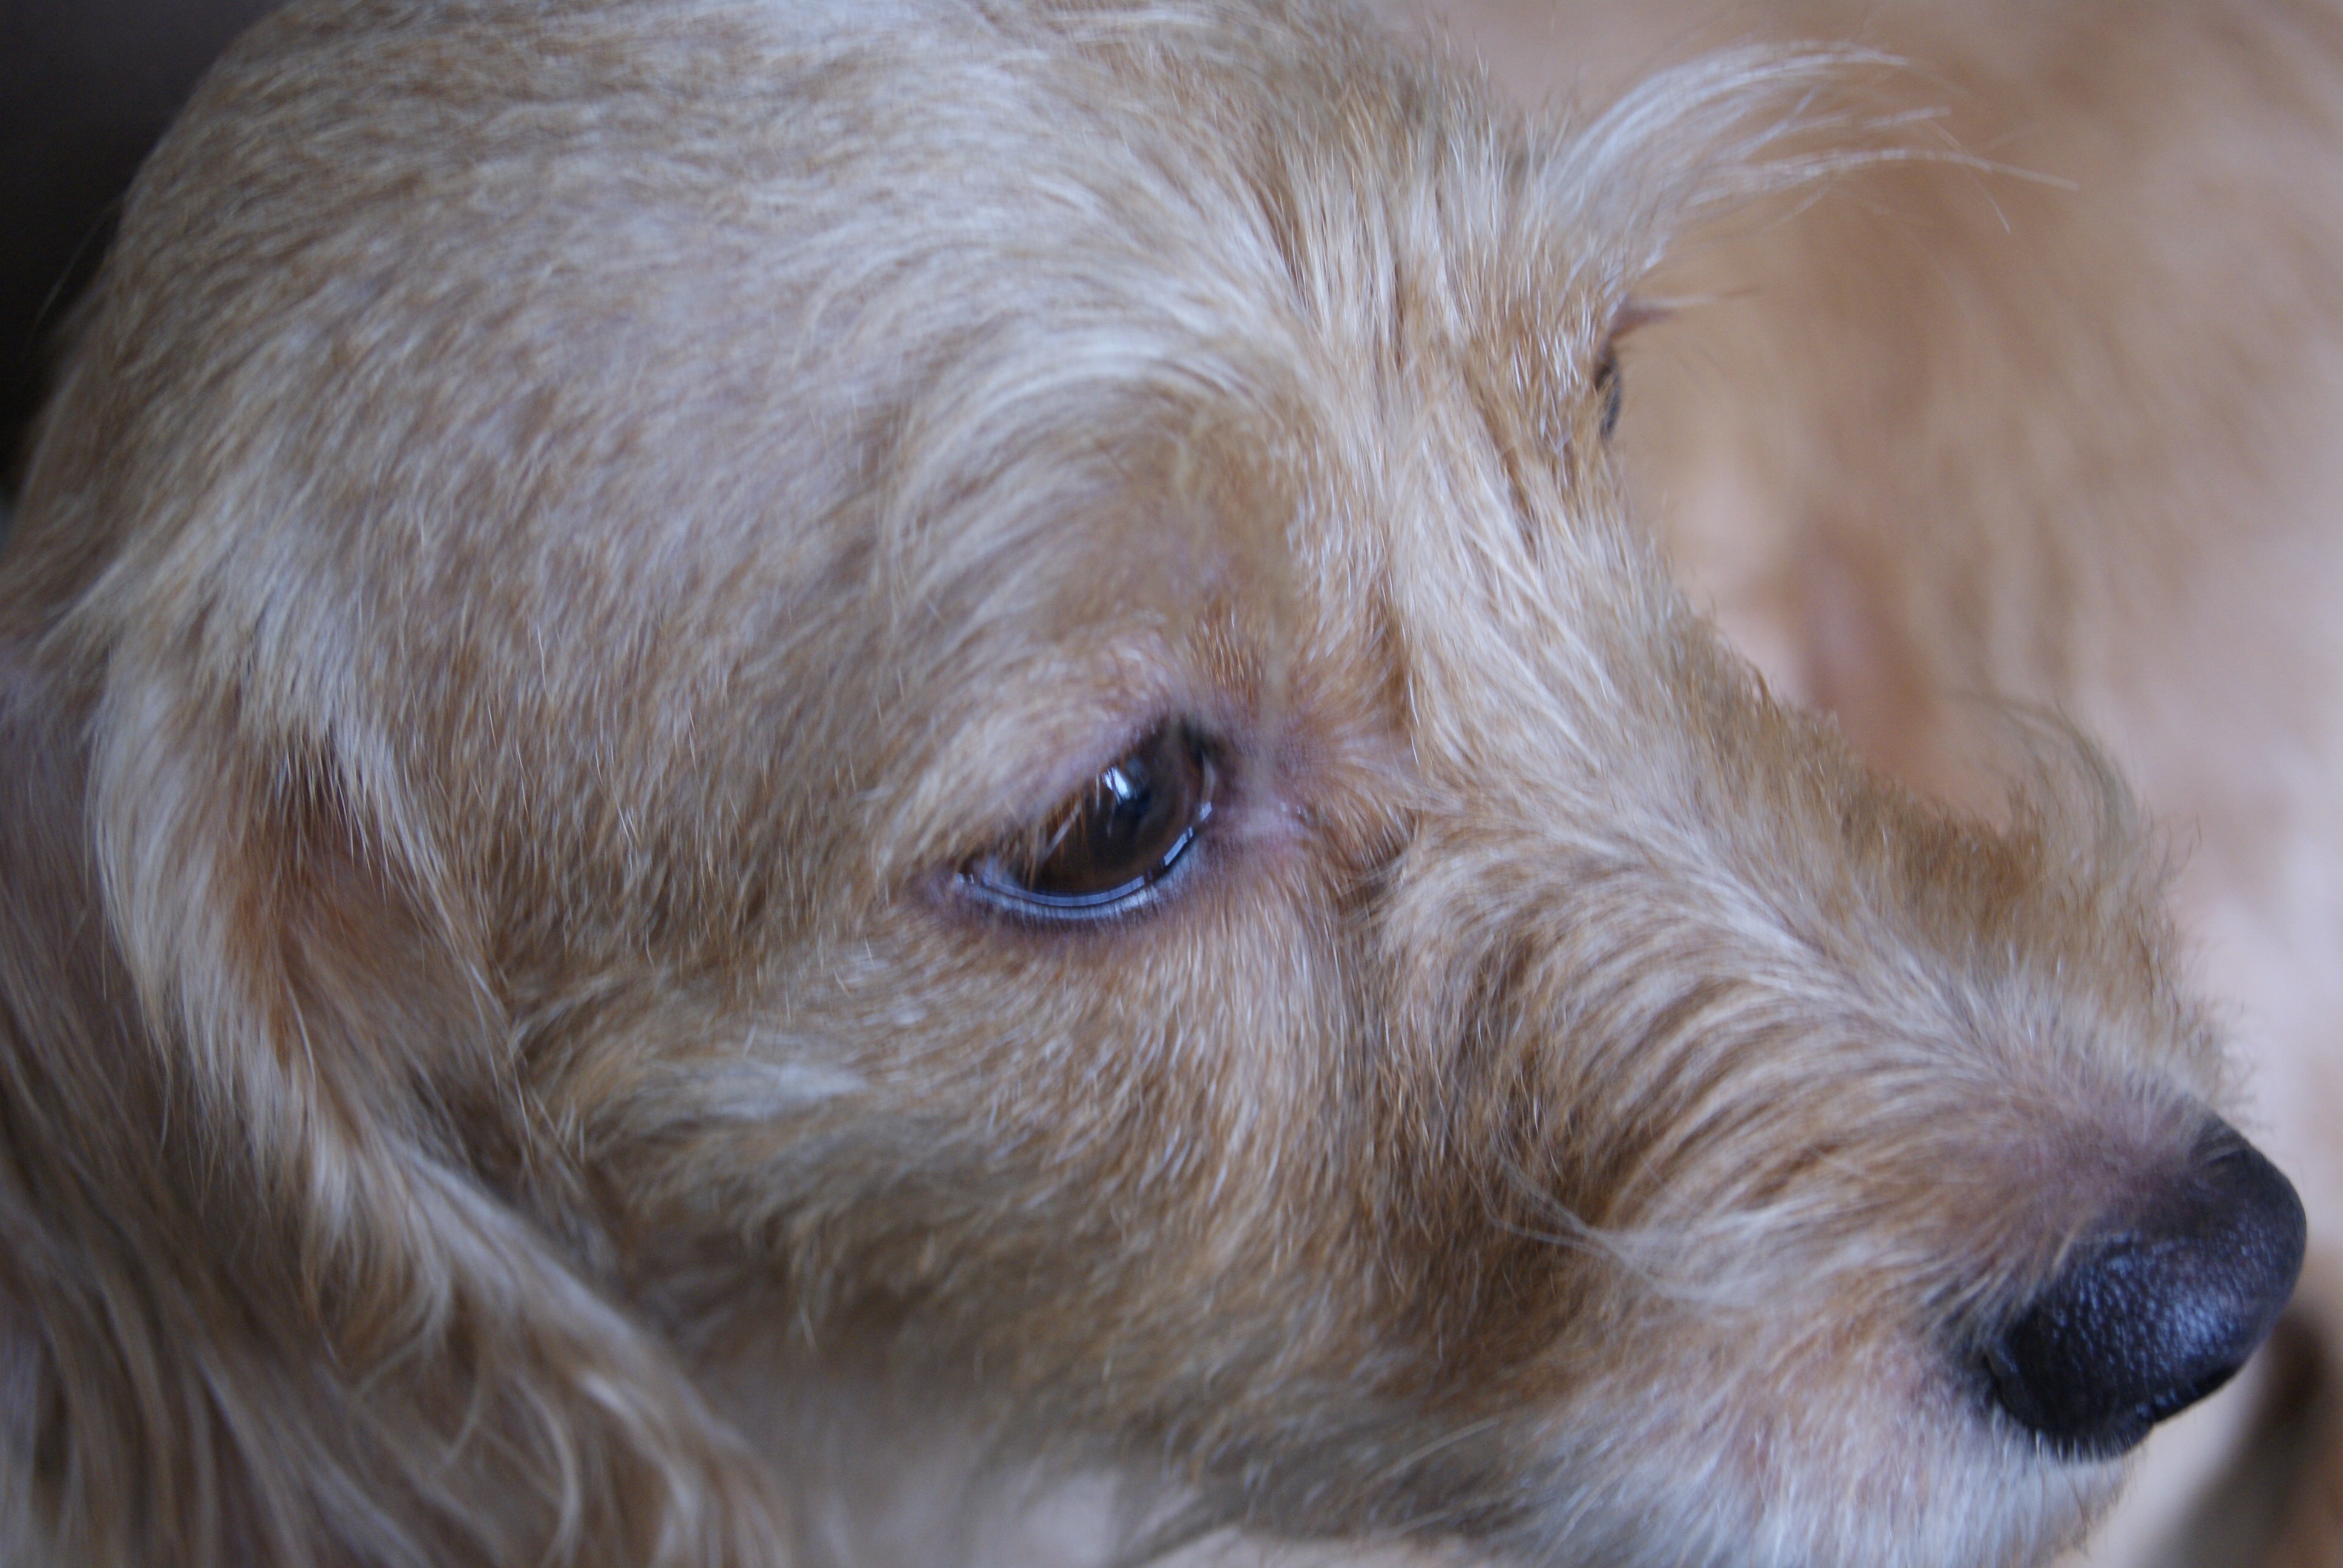
puppy, dog, cute, pet, mammal, animals, vertebrate, dog breed, cavapoo, profile dog, miniature poodle, goldendoodle, cockapoo, dog like mammal, carnivoran, schnoodle, dandie dinmont terrier, glen of imaal terrier, dog crossbreeds, norfolk terrier, poodle crossbreed